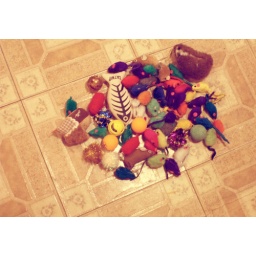
all cat toys harvested from under things in the kitchen after spring cleaning 2010.